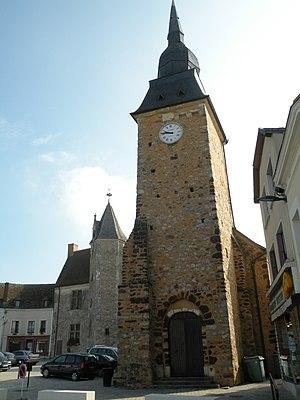
Église Saint-Georges de Bouloire.
Bouloire est une commune française, située dans le département de la Sarthe en région Pays de la Loire, peuplée de 2 082 habitants.
La liste des églises de la Sarthe recense de la manière la plus complète possible les églises, cathédrale et basilique situées dans le département français de la Sarthe.